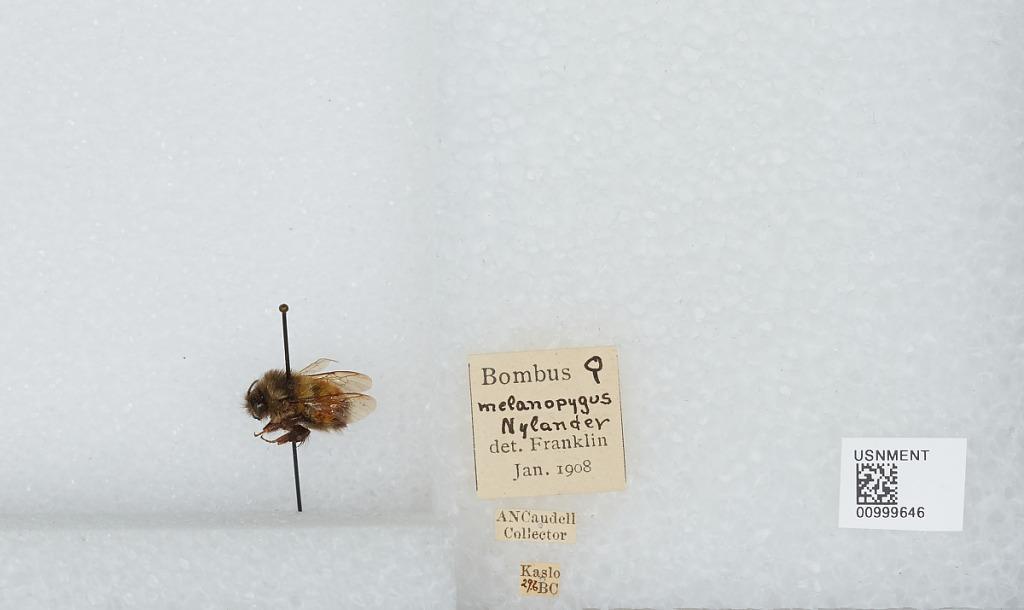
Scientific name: Bombus (Pyrobombus) melanopygus Nylander
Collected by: A. Caudell
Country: Canada
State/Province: British Columbia
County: Regional District of Central Kootenay
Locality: Kaslo
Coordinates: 49.9133, -116.911
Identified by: Franklin